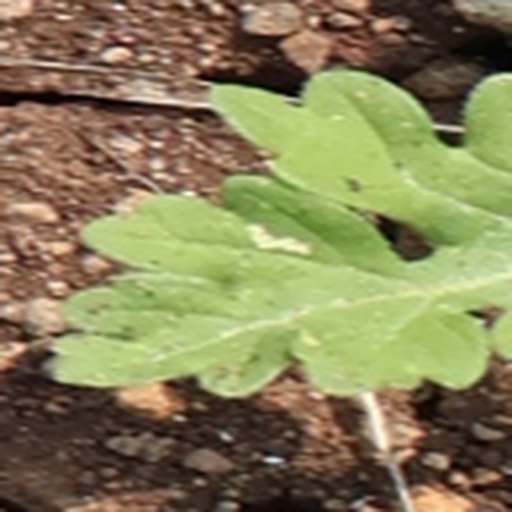
Weed species: Gajar_gavat_(Parthenium hysterophorus)